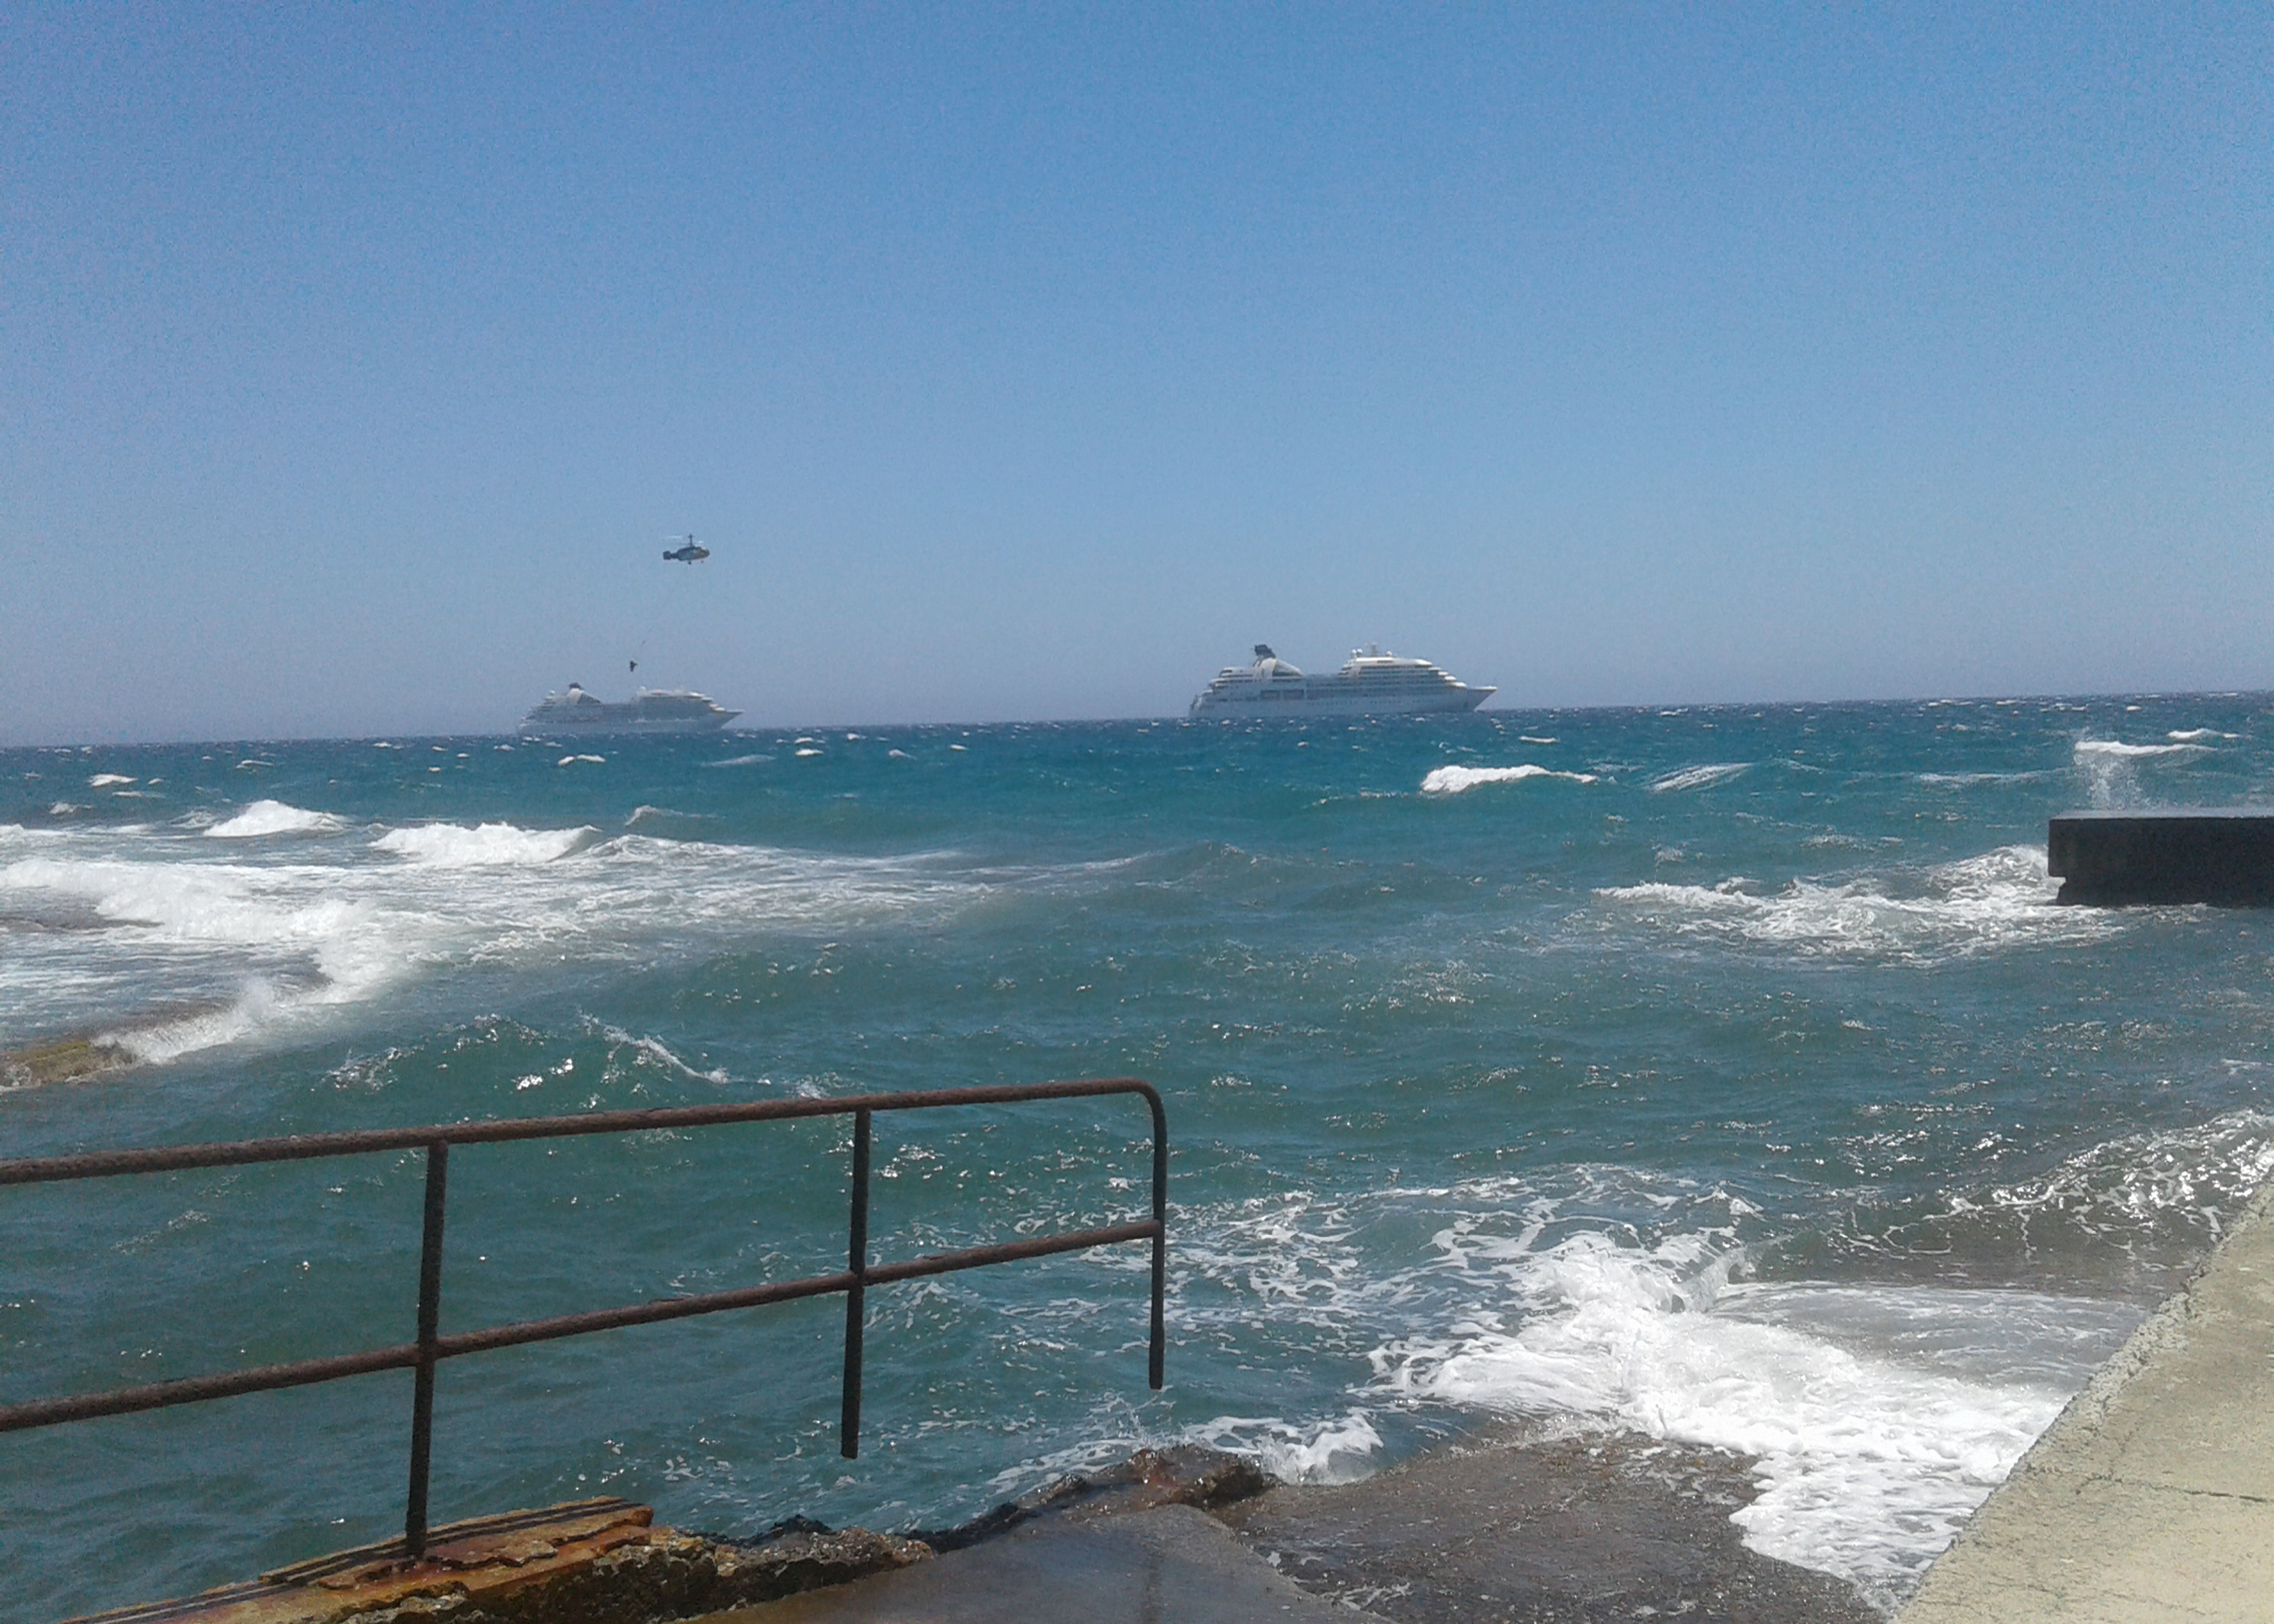
sky, sea, water, waves, wave, metal, railings, ramps, jetty, blue, cloud, water resources, azure, vehicle, coastal and oceanic landforms, naval architecture, boat, horizon, waterway, wind, wind wave, ship, shore, watercraft, lake, headland, sound, fence, fixed link, ocean, coast, tropics, beach, bay, channel, tide, travel, tourism, cape, inlet, evening, vacation, rock, fun